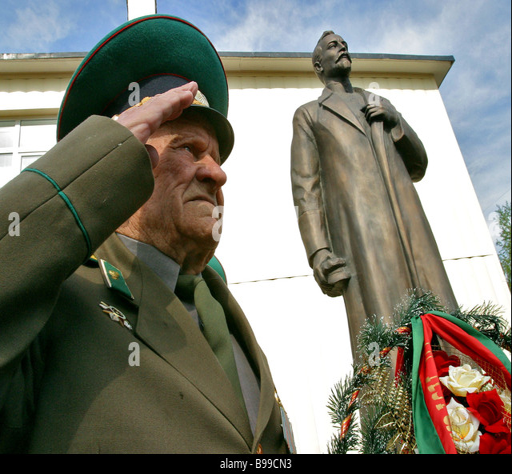
a monument was unveiled on the premises